Tin can telephone

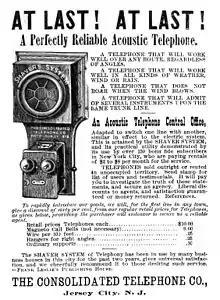

For a short period, acoustic telephones were marketed commercially as niche competitors to the electrical telephone, as they did not fall within the scope of its patent protection. When Alexander Graham Bell's telephone patent expired and dozens of new phone companies flooded the marketplace, acoustic telephone manufacturers could not compete and quickly went out of business. Their maximum range was very limited, but technical innovations (resulting in about 300 patents) increased their range to approximately , or more under ideal conditions. An example of one such company was Lemuel Mellett's 'Pulsion Telephone Supply Company' of Massachusetts, which designed its version in 1888 and deployed it on railroad rights-of-way, purportedly with a range of .